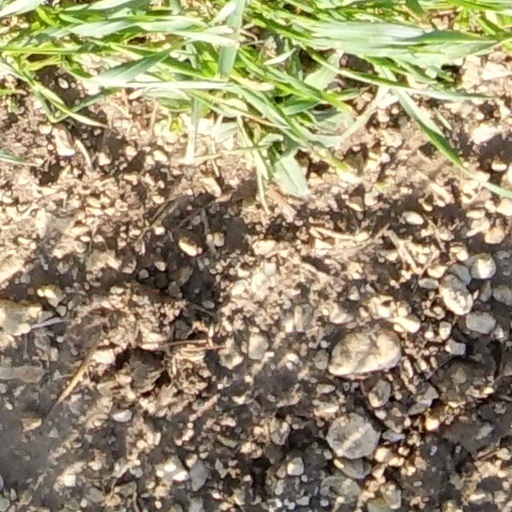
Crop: wheat